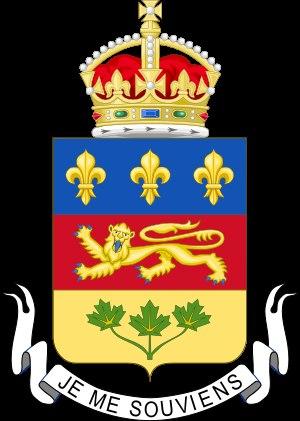
« Je me souviens » est la devise du Québec.